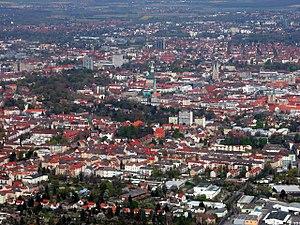
Dans le tableau qui suit sont répertoriées les villes allemandes de plus de 50 000 habitants, l'évolution de leur population au travers des années 1980, 1990, 2000 et 2010, ainsi que le Land auquel elles appartiennent. Ces chiffres tiennent compte du territoire et des frontières politiques de la ville, sans englober les périphéries politiquement indépendantes.
Brunswick [ˈbʁœnswik] est une ville du Nord de l'Allemagne située dans le Land de Basse-Saxe. Avec une population de 248 667 habitants en 2017, Brunswick est la deuxième plus grande ville de Basse-Saxe, après Hanovre sa capitale.